Andorra

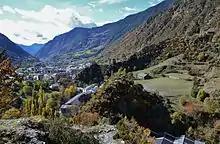
The town of Encamp, as seen from the Vall dels Cortals

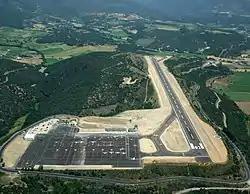
Andorra–La Seu d'Urgell Airport, located away from Andorra, in Montferrer i Castellbò (Catalonia, Eastern Spain)

The Andorran government necessarily involved planning, projection and forecasts for the future: with the official visit of the French co-prince Charles de Gaulle in 1967 and 1969; it was given approval for the economic boom and national demands within the framework of human rights and international openness.